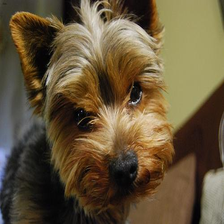
Species: dog
Breed: yorkshire terrier